Oak Hill Cemetery (Evansville, Indiana)

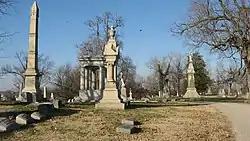
Oak Hill Cemetery, December 2011

Oak Hill Cemetery is a historic rural cemetery located at Evansville, Indiana. It was added to the National Register of Historic Places in 2004.